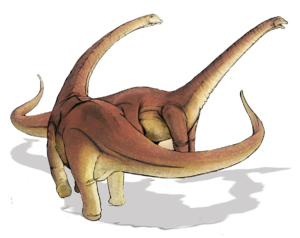
La liste des genres de dinosaures recense tous les genres qui ont été inclus dans le super-ordre Dinosauria à l'exception de la classe Aves et des termes à usage uniquement vernaculaire. La liste inclut tous les genres communément acceptés, mais aussi ceux considérés comme invalides, douteux, ou qui n'ont pas été formellement publiés, ainsi que les synonymes plus récents de noms plus établis et les genres qui ne sont plus considérés comme des dinosaures. De nombreux noms ont été reclassifiés, qu'il s'agisse d'oiseaux, de crocodiles ou encore de bois pétrifié. Cette liste contient 1513 noms, dont environ 1190 sont considérés comme soit valides, soit nomen dubium.